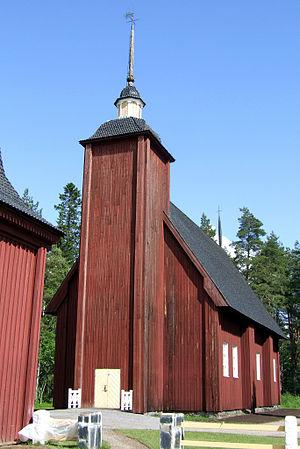
Cet article recense les églises évangéliques-luthériennes de Finlande.